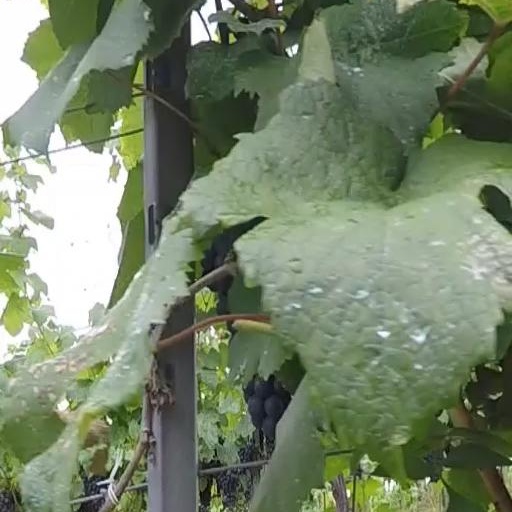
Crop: grape